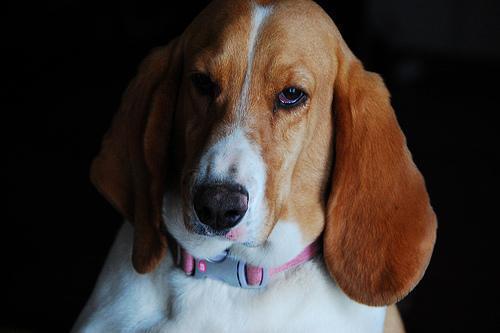
basset hound